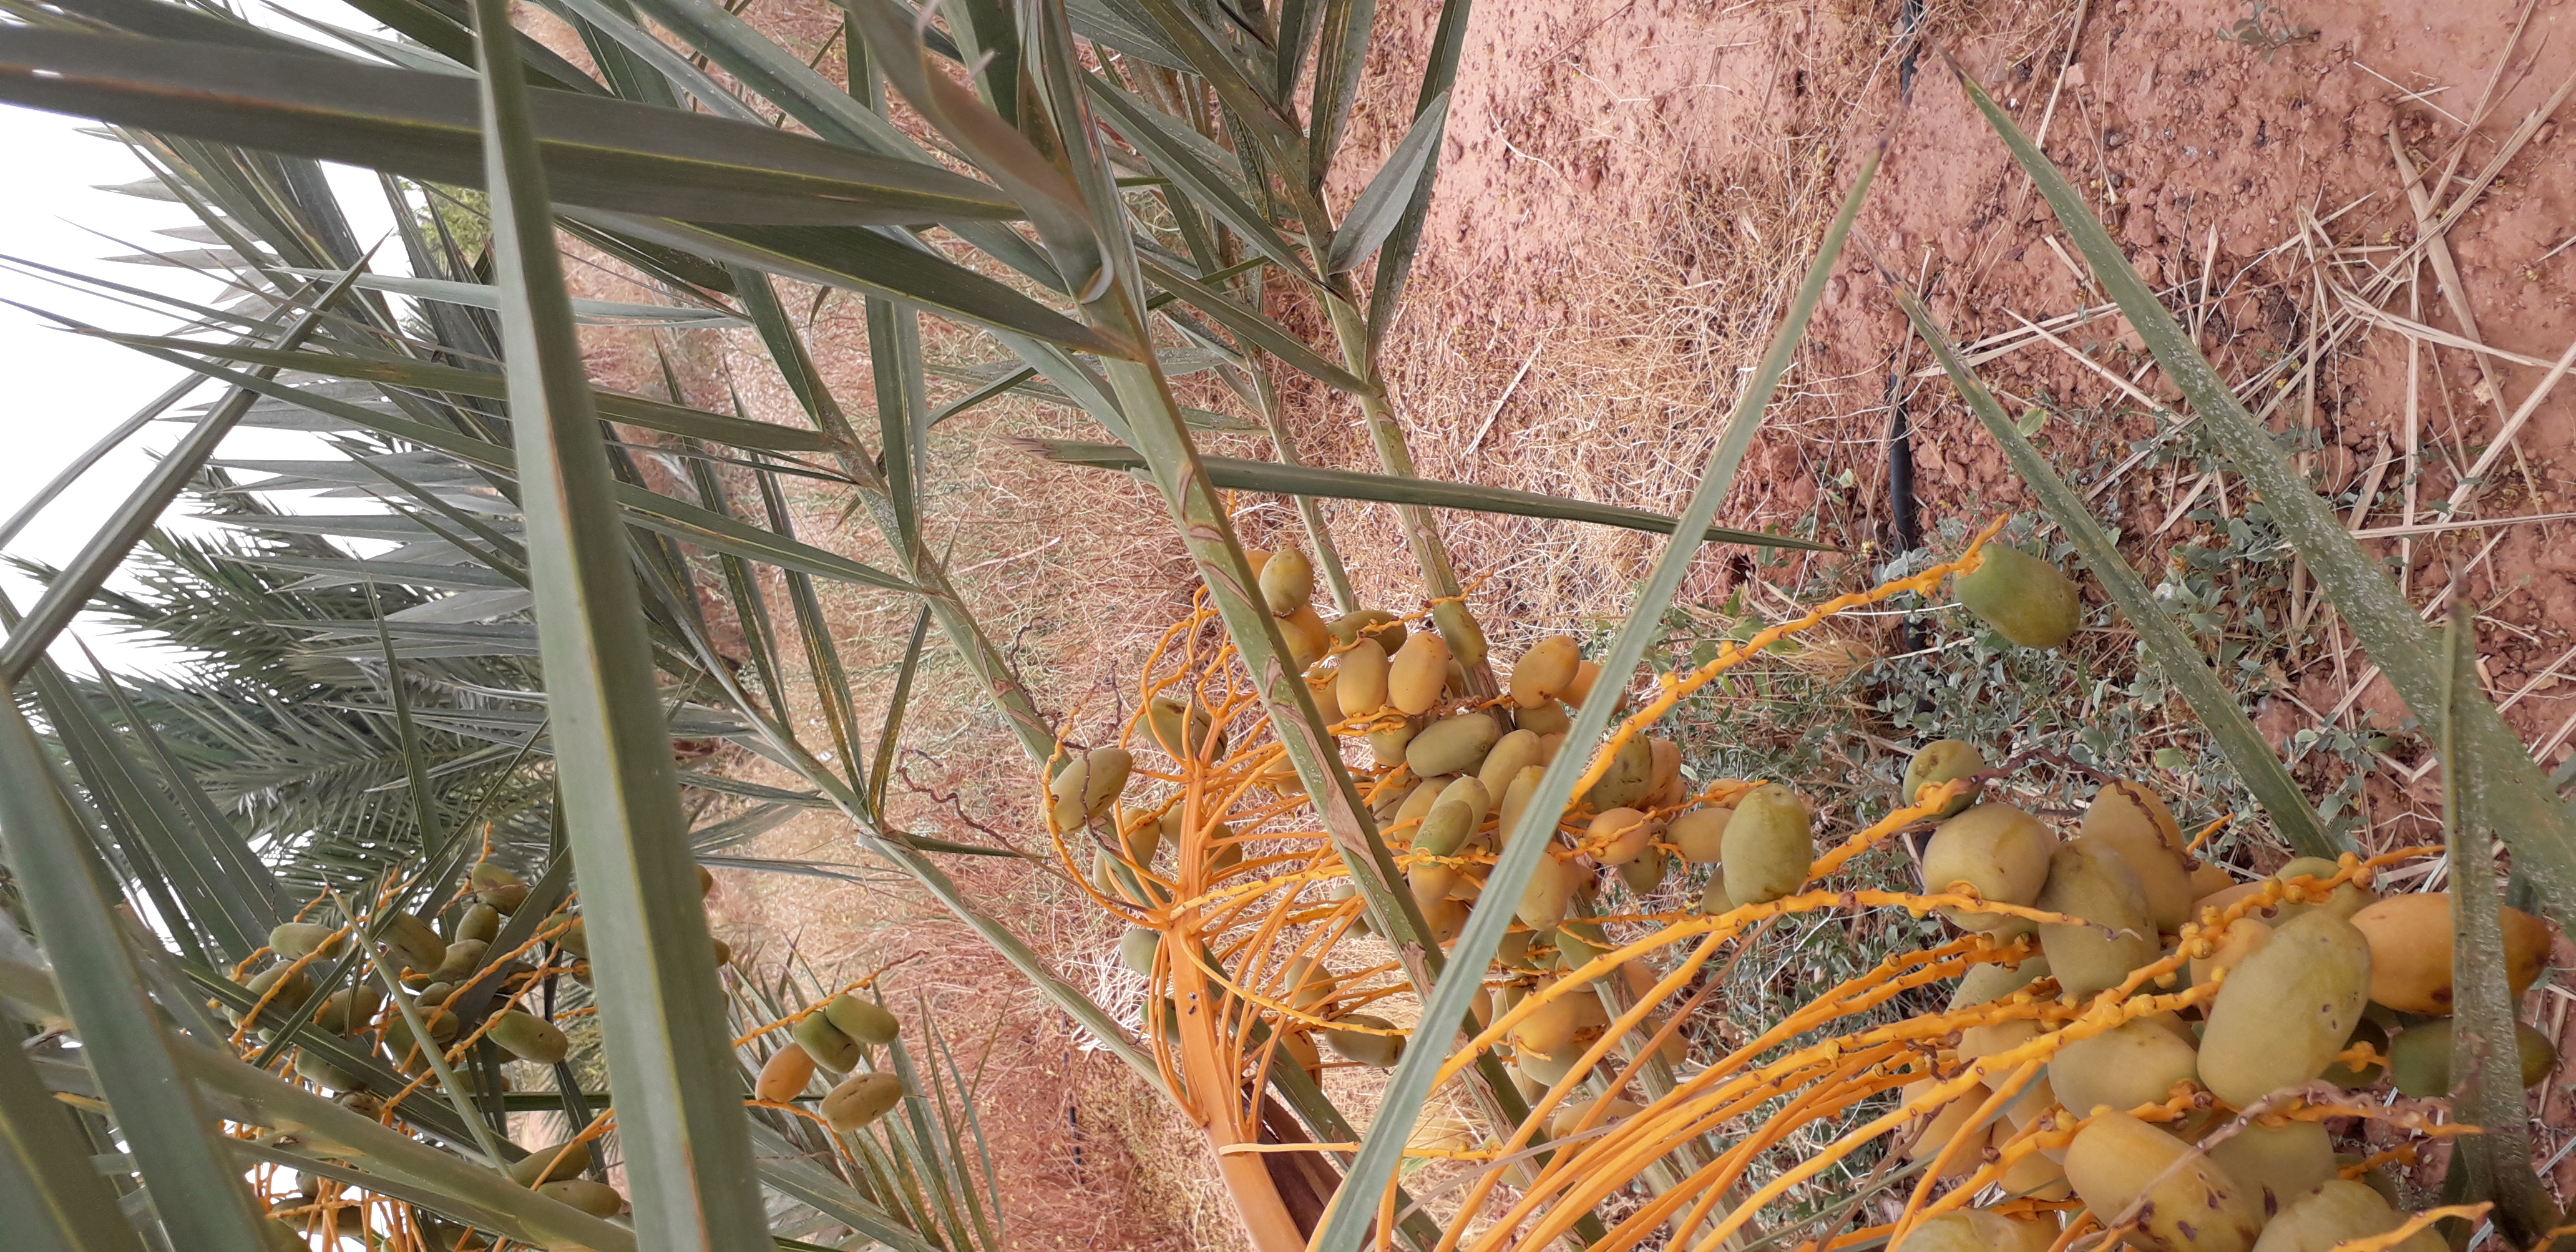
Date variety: Boumajhoul